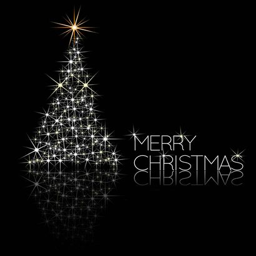
christmas tree made from sparkles on a black background stock photo